Minister of Foreign Affairs (Bavaria)

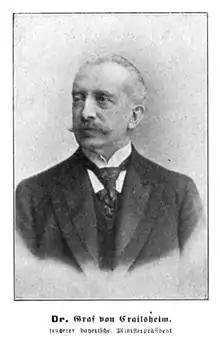
Friedrich Krafft Graf von Crailsheim, longest-serving Minister of Foreign Affairs of Bavaria, in office from 1880 to 1903.

This is a list of foreign ministers of Bavaria.